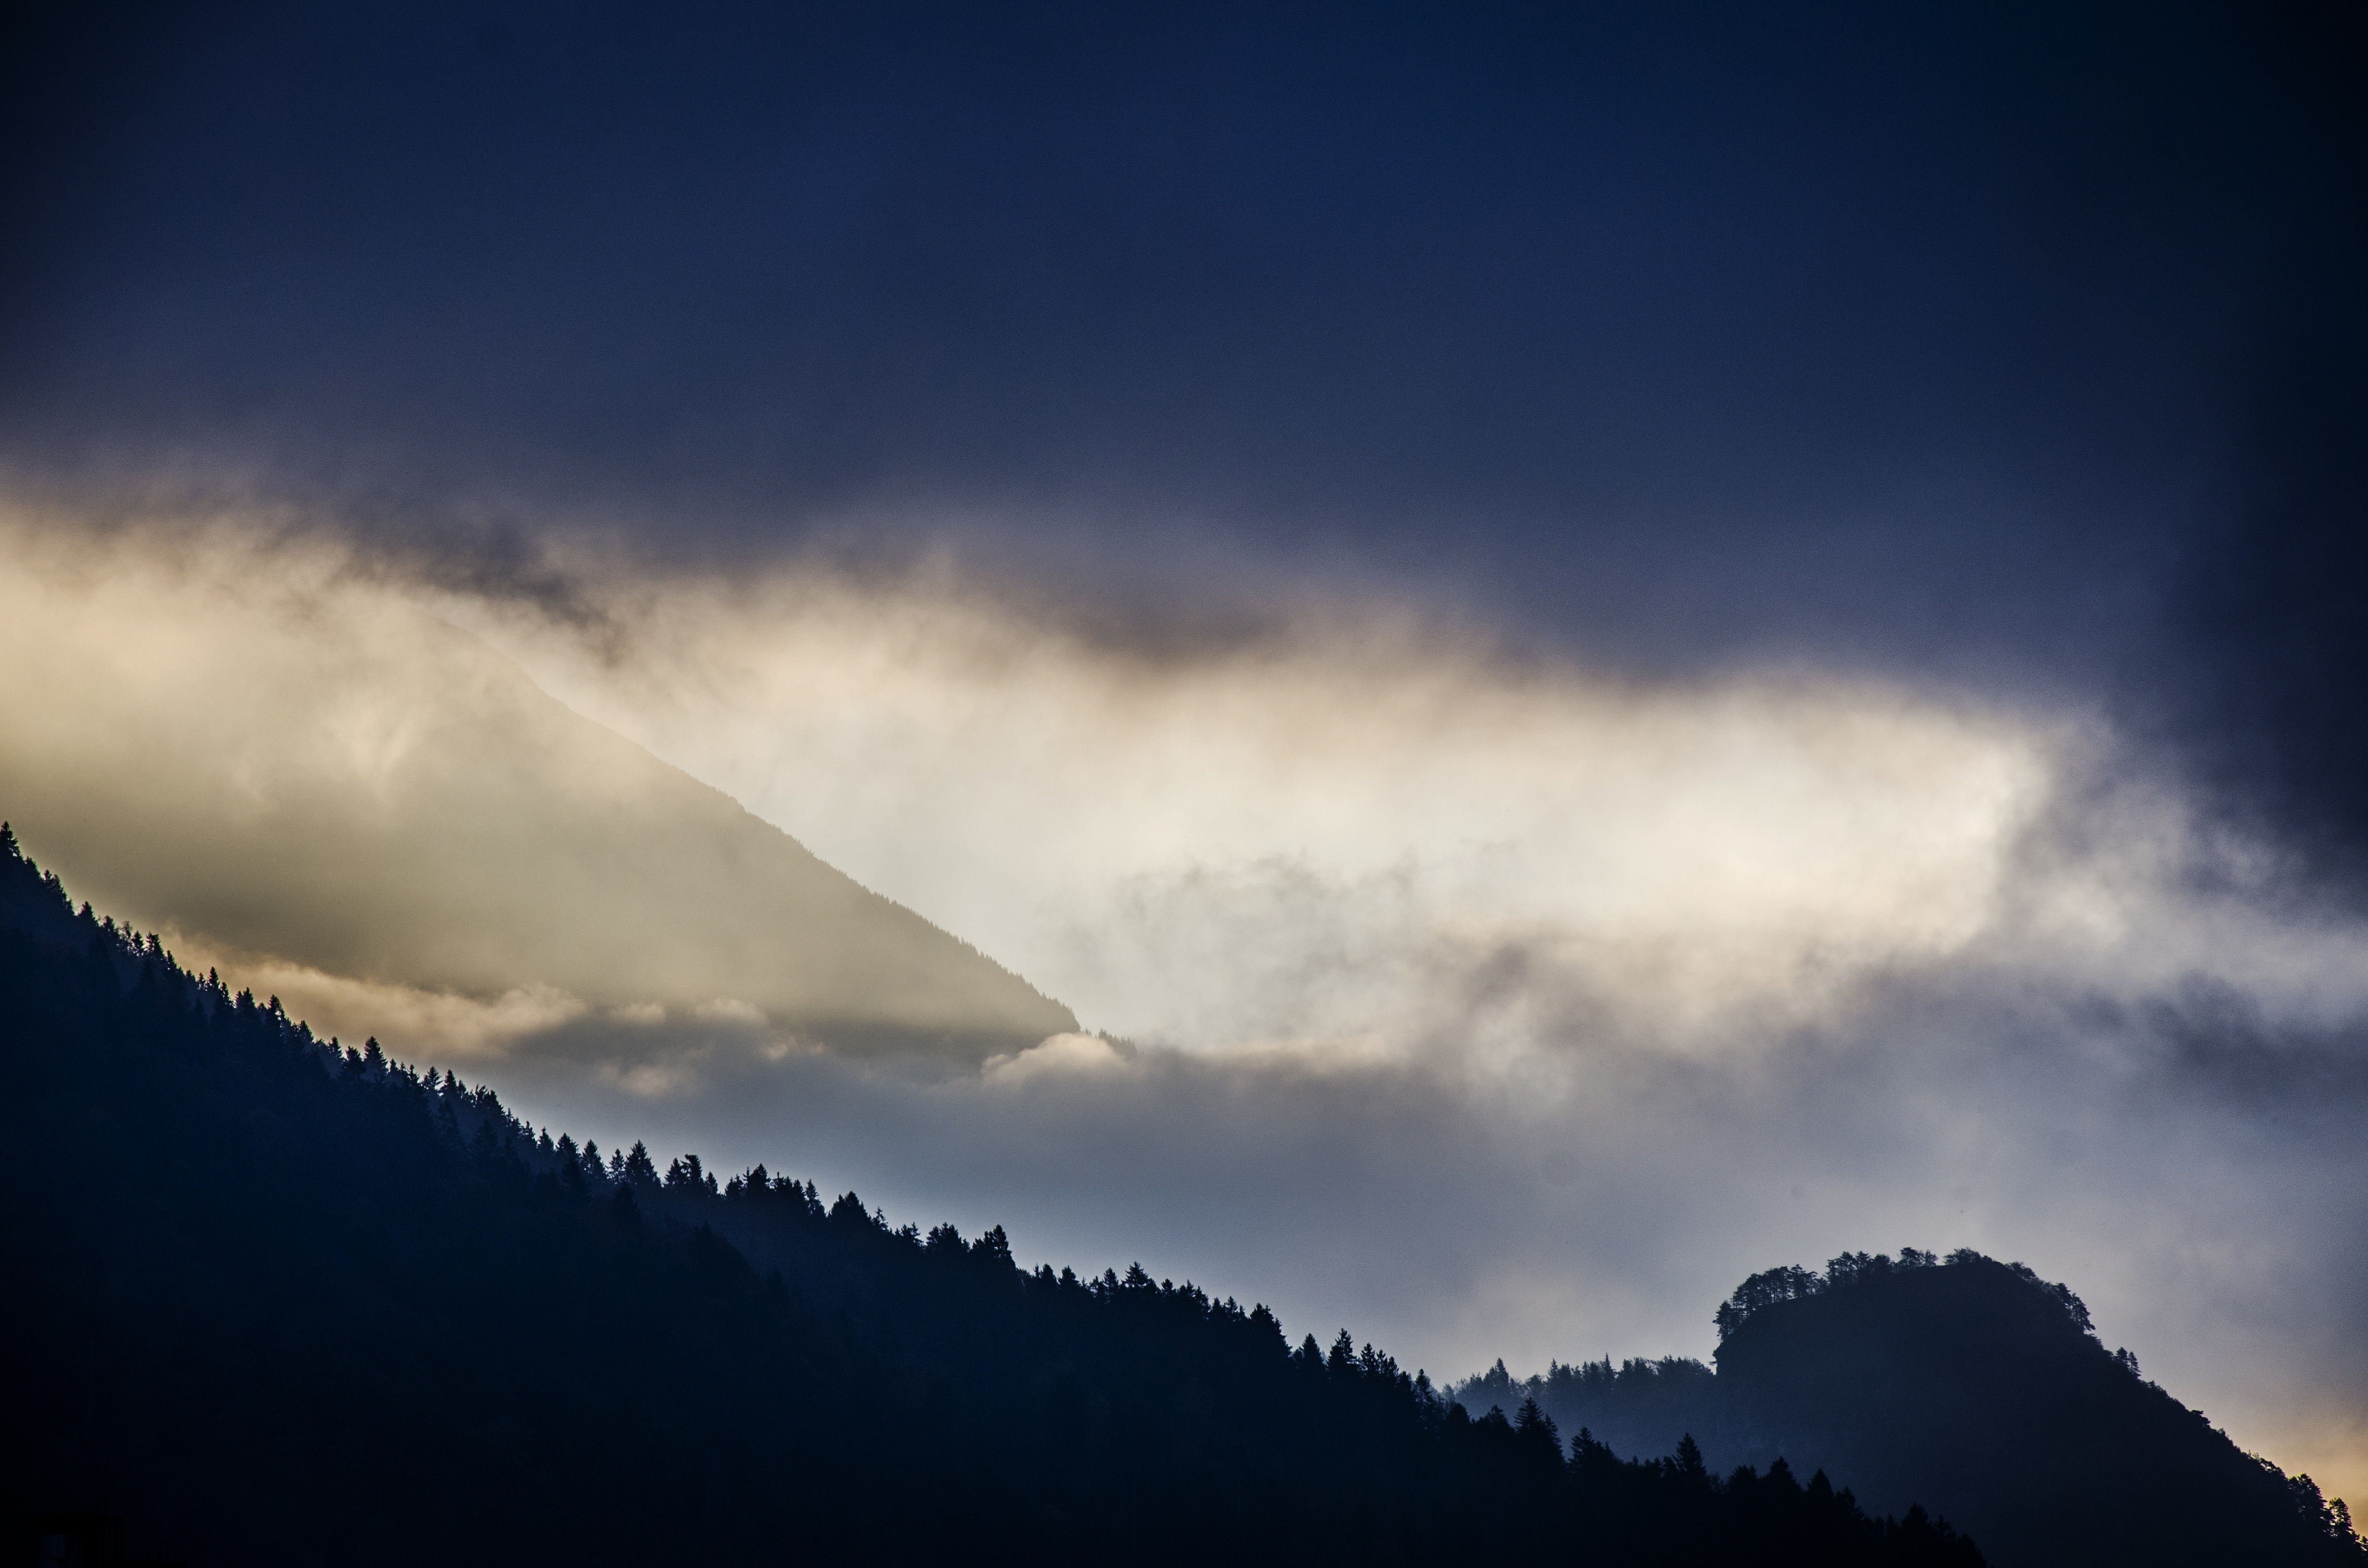
nature, horizon, mountain, light, cloud, sky, sunrise, mist, sunlight, morning, hill, dawn, atmosphere, mountain range, dusk, evening, reflection, weather, darkness, meteorological phenomenon, atmospheric phenomenon, atmosphere of earth, mountainous landforms